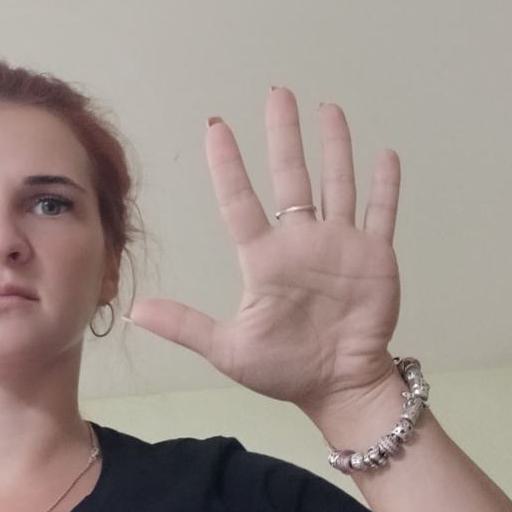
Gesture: palm